Pearse Lyons

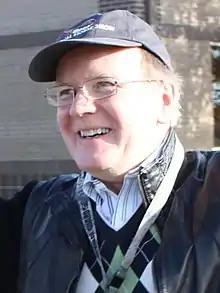
Lyons in 2012

Thomas Pearse Lyons (3 August 1944 – 8 March 2018) was an Irish businessman and the founder and President of Kentucky-based Alltech Inc., an American animal health and nutrition company that is centred on innovation, research and development. Lyons was considered an "entrepreneur, salesman, marketer and scientist all rolled into one", and was widely regarded in the agribusiness sector as an innovator and industry leader.